Grouted roof

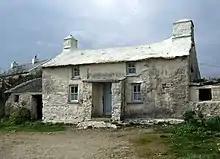
Old Treleddyd-fawr, Pembrokeshire

A grouted roof is a form of slate roof. It has developed as a form of vernacular architecture associated with the West coasts of the British Isles.